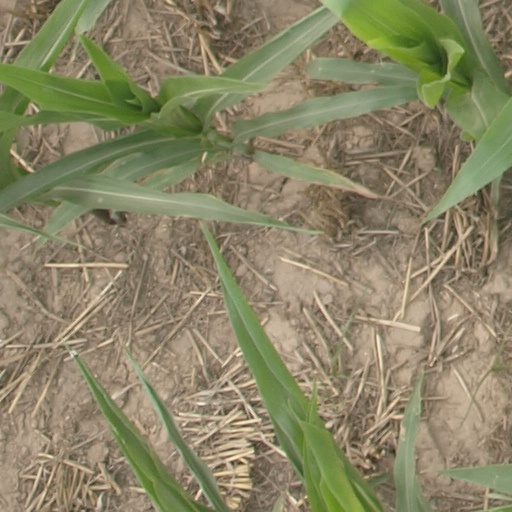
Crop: maize; corn